Anna Branzell

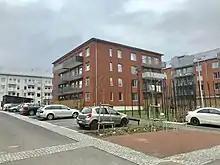
Anna Branzells Gata in Kviberg, Göteborg, 2020.

Born in the Norwegian city of Bergen, Banzell was the daughter of Olaf Mohr, a Lutheran pastor, and Jeanette Lous. As a young girl, she had hoped to study medicine but was prevented from doing so by the effects of scarlet fever on her hearing and memory.